Uzbek Khanate

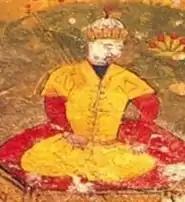

By the time of Abu'l-Khayr's birth in 1412, the ulus of Shiban was fractured. At this time the eastern part of the Golden Horde (White Horde) had become outside of complete control of the Golden Horde khans and pretenders, especially after the assassination of Barak Khan in 1427. Abu'l-Khayr was taken prisoner after a battle in 1427 and was released in 1428. After the passing of the then Khan of the Uzbeks and pretender to the throne of the Golden Horde, Barak Khan, Ulug Beg, the leader of the Timurid Empire, secretly orchestrated the title of khan to pass to Abu'l-Khayr. He began his rule by consolidating tribes in Siberia around his capital at Chimgi-Tura (Modern-day Tyumen). He was able to depose the reigning Khan of Sibir, Hajji Muhammad, a former khan of the Golden Horde from 1419 to 1423, and took the entirety of the area under Shaybanid control.